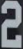
Number: 2